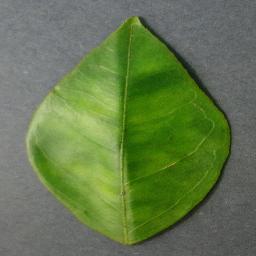
Label: Orange___Haunglongbing_(Citrus_greening)